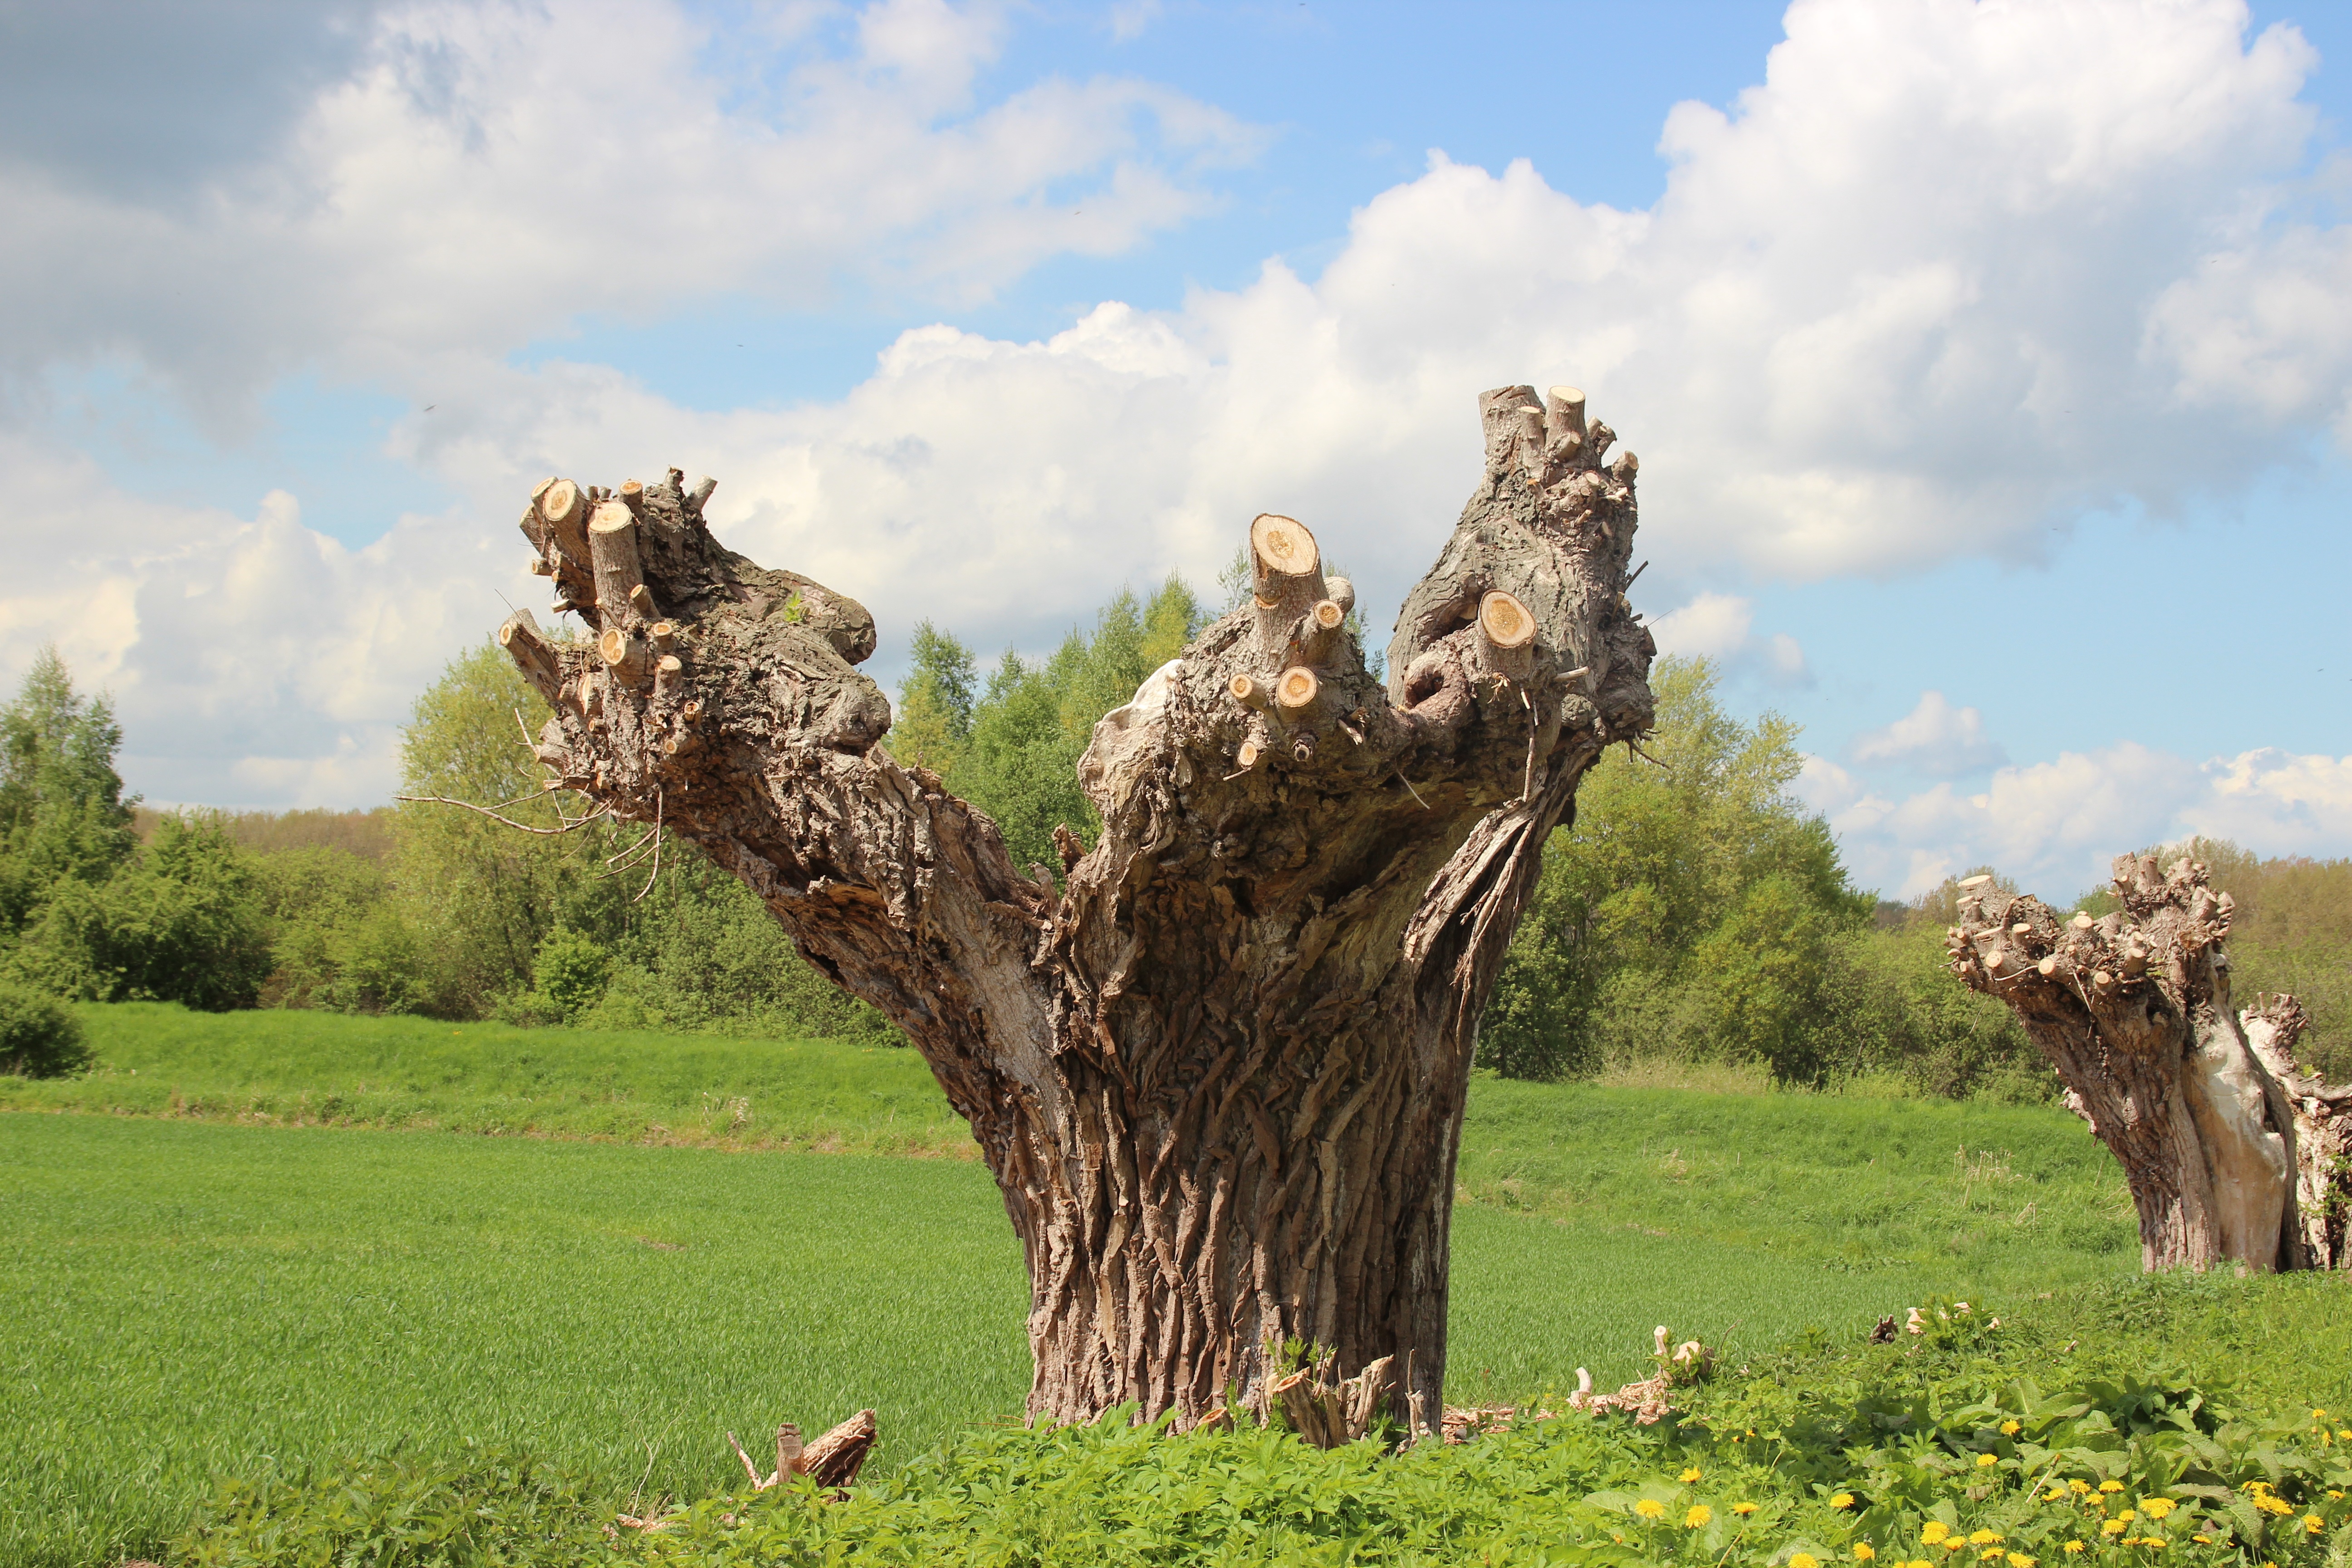
tree, nature, grass, plant, meadow, flower, pasture, agriculture, savanna, sculpture, rural area, woody plant